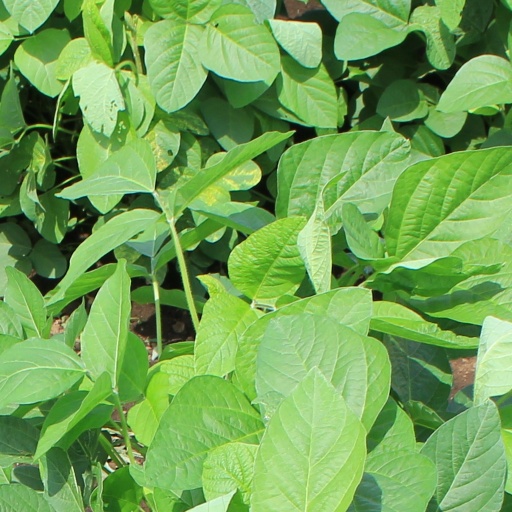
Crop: soybean